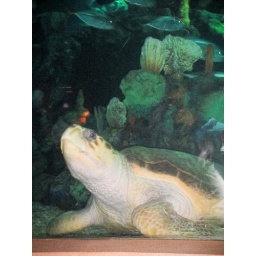
The turtle who stopped by our table at the Coral Reef